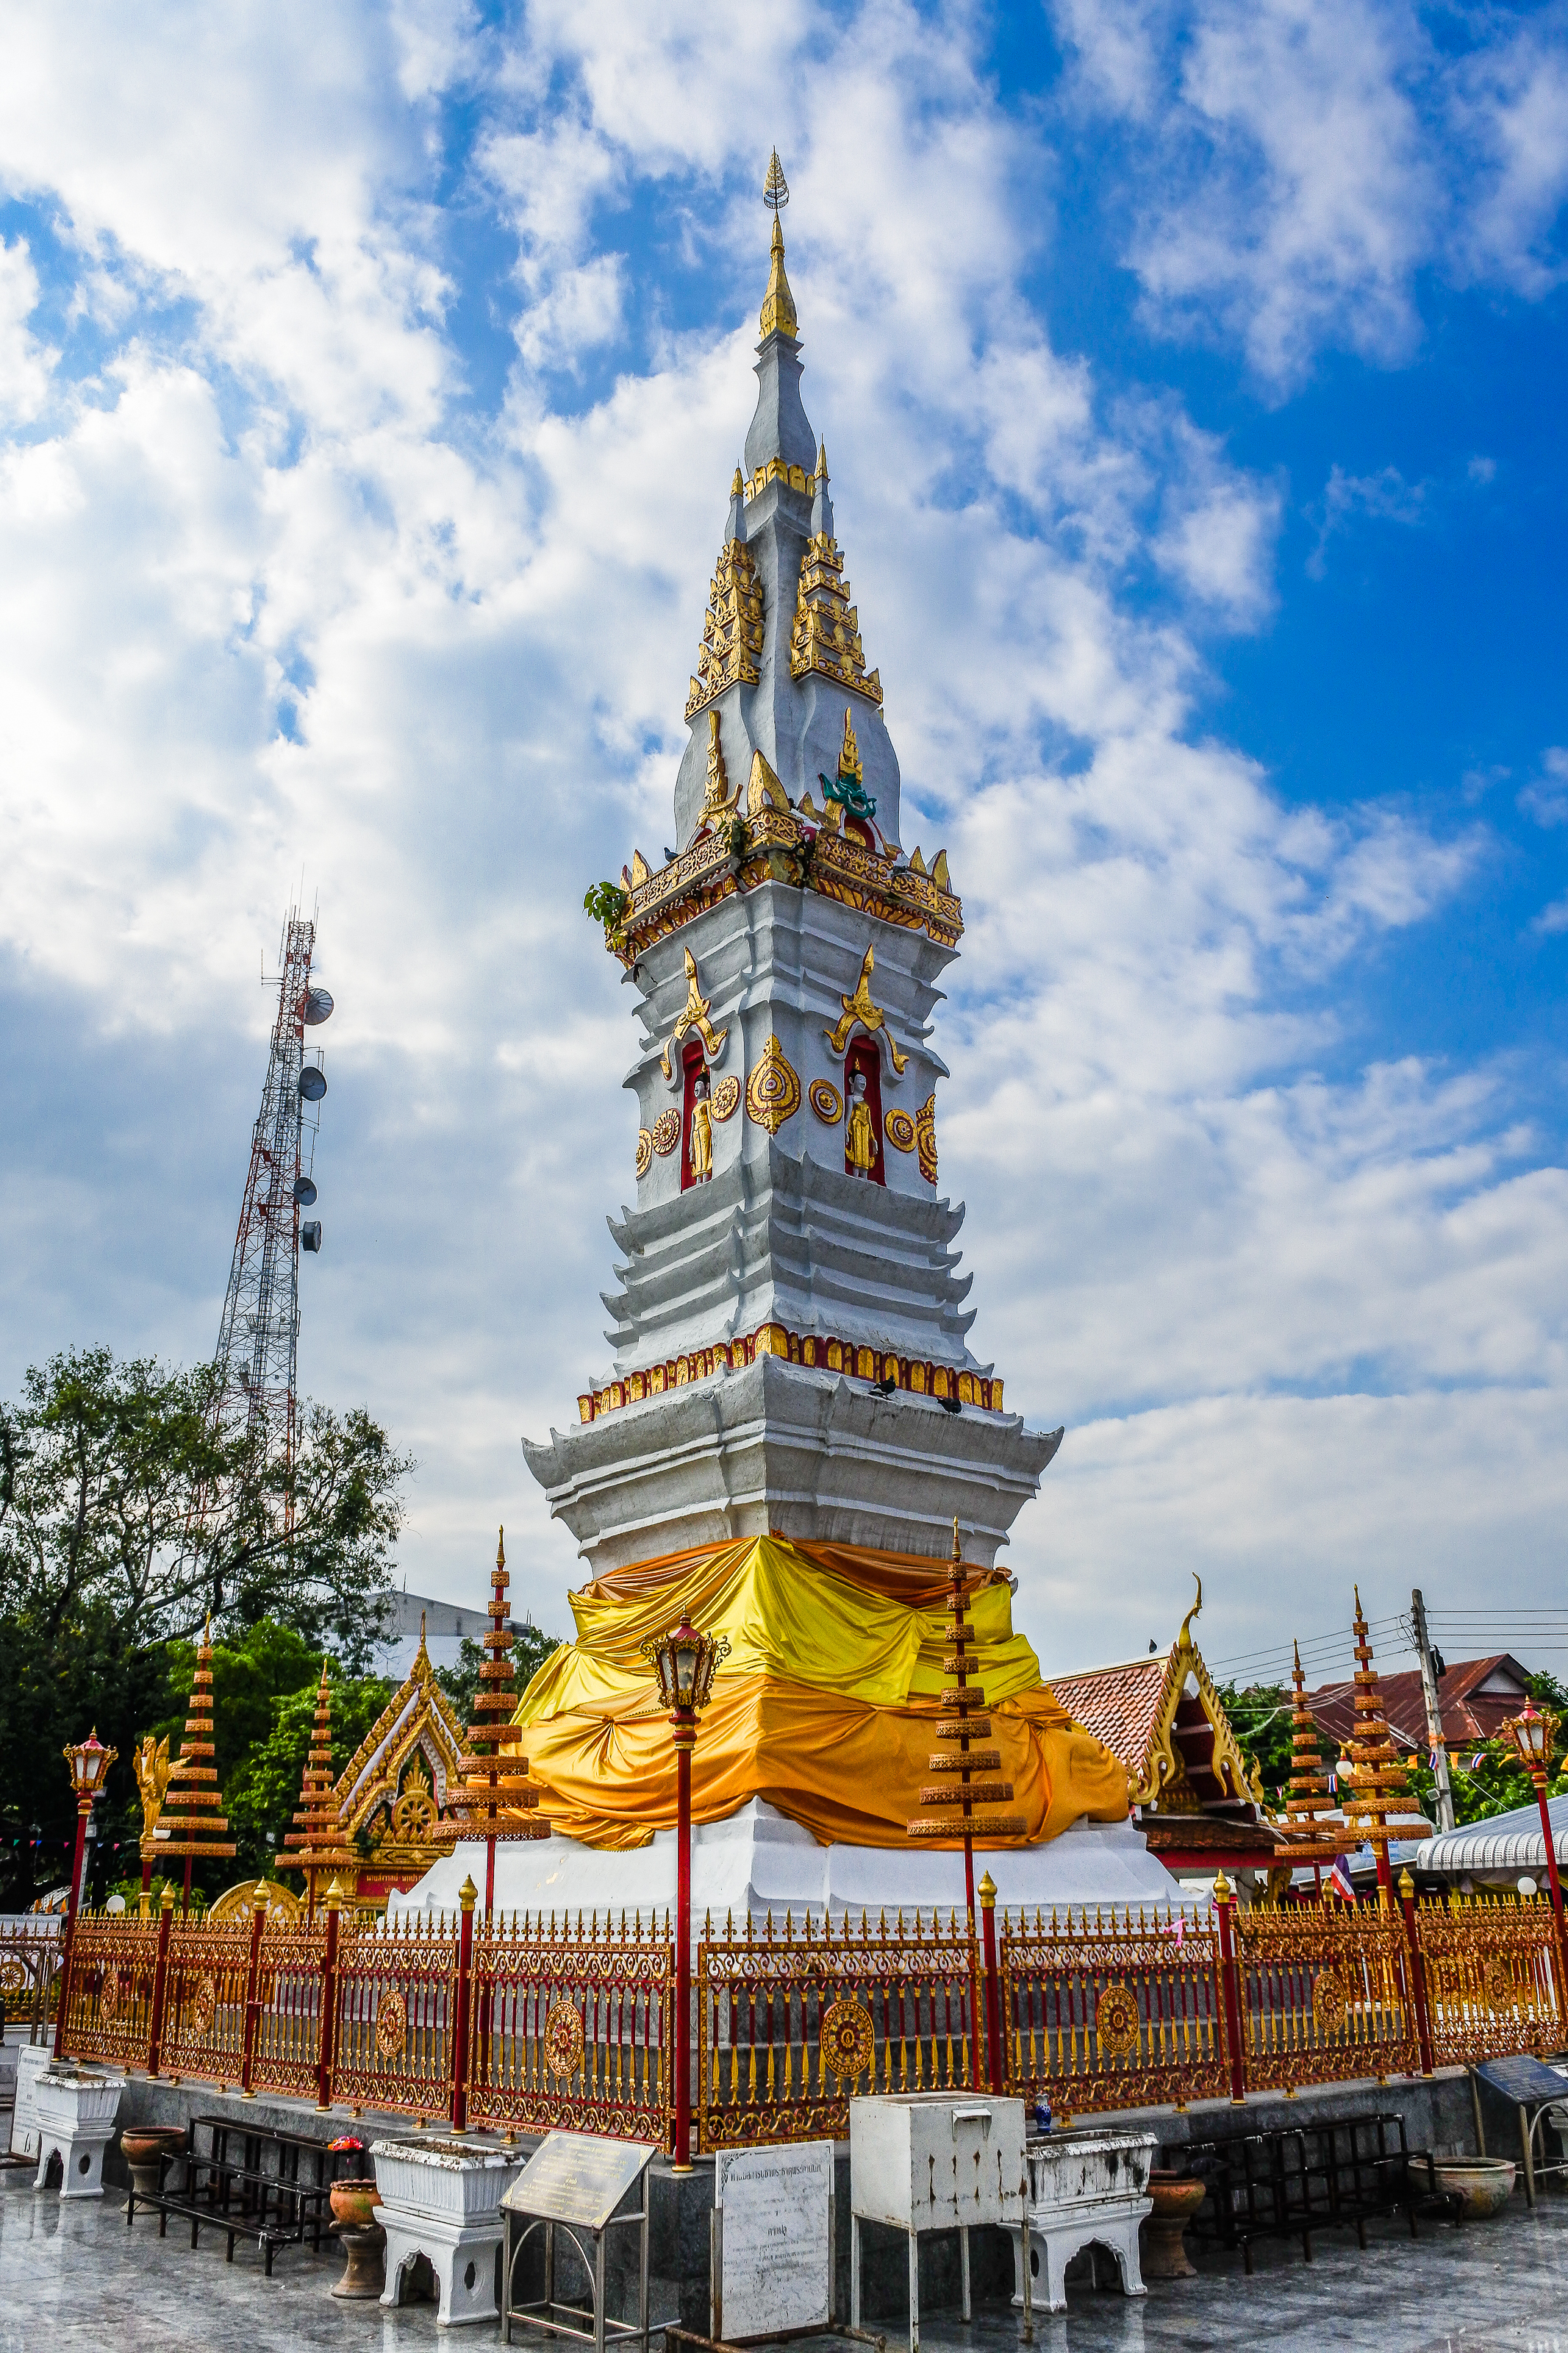
anand, mahathad, relic, chedi, yasothorn, prathat, yasothon, building, mahatat, phra, mahathat, buddha, thailand, landmark, pra, phrathad, thad, old, tat, thai, history, ancient, stupa, phathat, disciple, pratat, maha, phathad, gold, ananda, architecture, anon, art, asia, pha, northeast, wat, buddhism, monk, phrathat, religion, arnon, pagoda, monastery, esan, culture, buddhist, temple, travel, place of worship, spire, sky, tower, steeple, tourist attraction, tourism, leisure, chinese architecture, national historic landmark, world